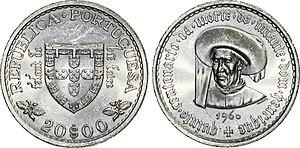
Henri le Navigateur, en portugais : Henrique o Navegador, également appelé Infante Dom Henrique, né le 4 mars 1394 à Porto et mort le 13 novembre 1460 à Sagres, prince de Portugal, est souvent considéré comme le symbole des grandes découvertes et la figure la plus importante du début de l'expansion coloniale européenne. L'historiographie actuelle réévalue le rôle de son frère Pierre dans ces découvertes. Lui-même n'a jamais vraiment navigué et n'a donc fait aucune découverte géographique. Son rôle dans ce domaine s'est limité à du mécénat. L'épithète de « navigateur » qui lui a été attribuée est donc purement honorifique.